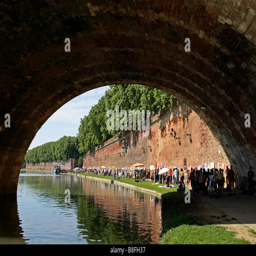
the contemporary art exhibition and market , being held on the banks